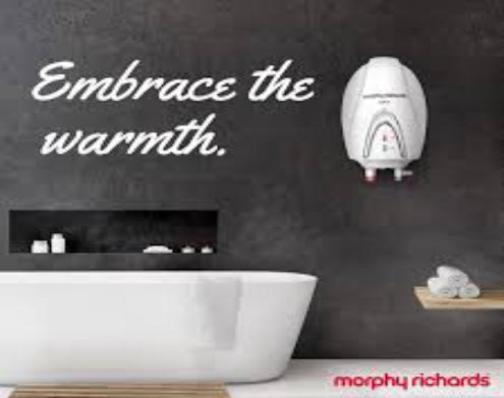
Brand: morphy richards
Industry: Necessities